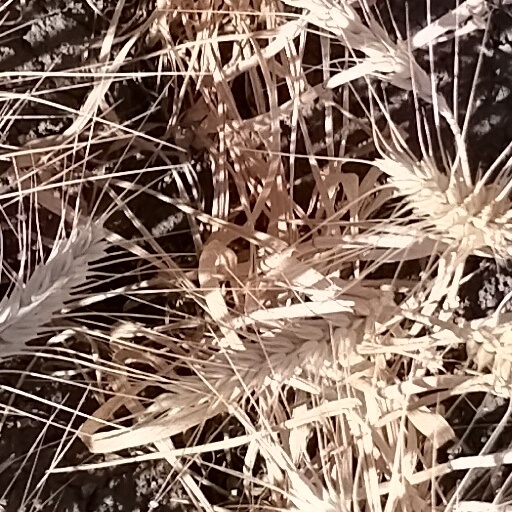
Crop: wheat